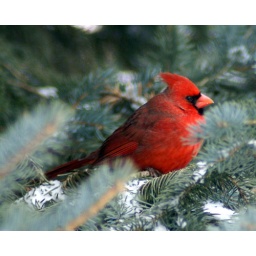
cardinal in the pine